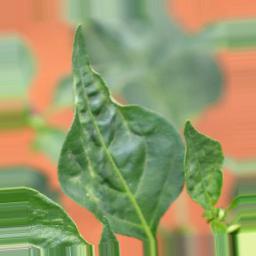
Label: mites_and_trips